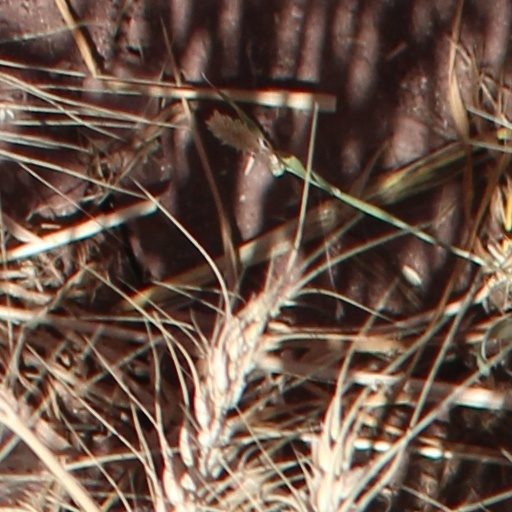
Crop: wheat